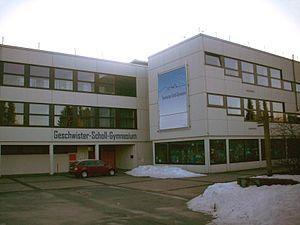
Steffen Tepel, né le 13 juillet 1985, est un ancien spécialiste du combiné nordique allemand. Il a notamment terminé 2ᵉ du classement général de la coupe du monde B en 2007 et réalisé neuf podiums dans des épreuves de cette compétition.